Alfred Stieglitz

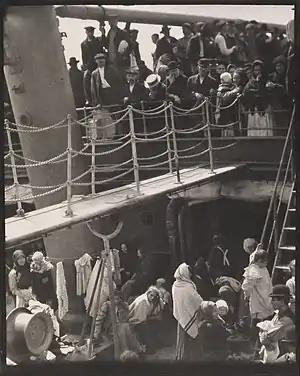
Stieglitz's "The Steerage" (1907)

Stieglitz considered himself an artist, but he refused to sell his photographs. His father purchased a small photography business for him so that he could earn a living in his chosen profession. Because he demanded high quality images and paid his employee high wages, the Photochrome Engraving Company rarely made a profit.